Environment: real
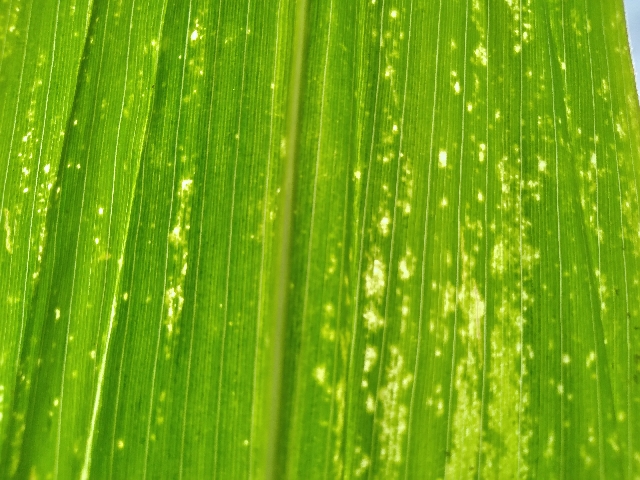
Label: lethal_necrosis